Sherlock Holmes

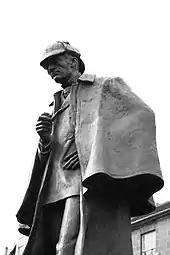
Statue of Holmes in an Inverness cape and a deerstalker cap on Picardy Place in Edinburgh (Conan Doyle's birthplace)

Holmes and Watson often carry pistols with them to confront criminals—in Watson's case, his old service weapon (probably a Mark III Adams revolver, issued to British troops during the 1870s). Holmes and Watson shoot the eponymous hound in "The Hound of the Baskervilles", and in "The Adventure of the Empty House", Watson pistol-whips Colonel Sebastian Moran. In "The Problem of Thor Bridge", Holmes uses Watson's revolver to solve the case through an experiment.